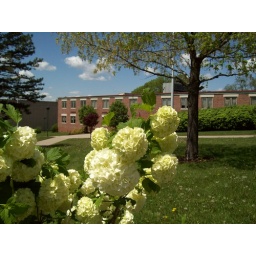
Pretty flowers in front of one building at Bethel Park HS, Bethel Park, PA